Leumeah, New South Wales

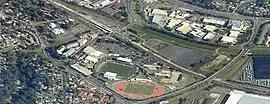
Aerial image of Leumeah; the railway station is on the top left corner; Campbelltown Stadium is towards the right and Mosaic Buildings on the left

Leumeah is a suburb of Sydney, in the state of New South Wales, Australia 52 kilometres south-west of the Sydney central business district, in the local government area of the City of Campbelltown. It is north of the suburb of Campbelltown and is part of the Macarthur region.